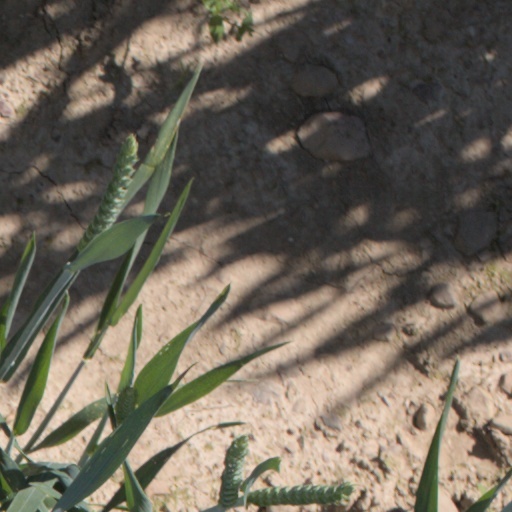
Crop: wheat